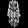
Label: Shirt